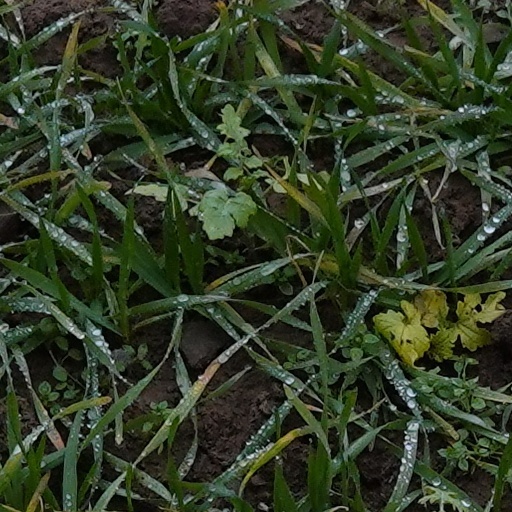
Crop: wheat